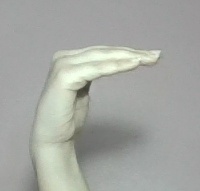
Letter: haa